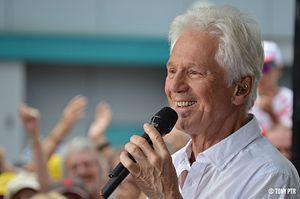
Gerard Lenorman lors de l'émission Village Départ
Gérard Lenorman, né Gérard Christian Éric Lenormand le 9 février 1945 à Bénouville dans le Calvados, est un auteur-compositeur-interprète français.